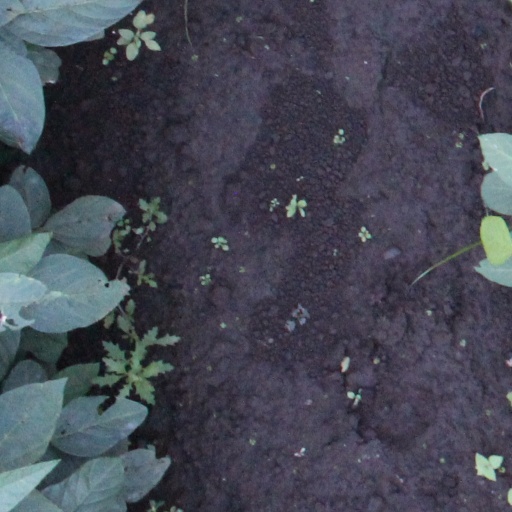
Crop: soybean